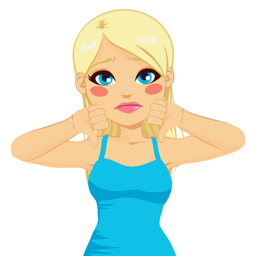
beautiful young blonde woman sad making thumbs down sign with both hands